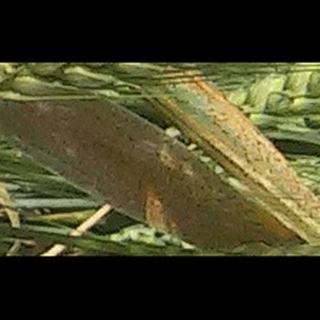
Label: wheat_brown_rust